Soňa Valentová

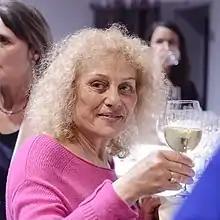
Valentová in 2015

Soňa Valentová (later Hasprová; 3 June 1946 – 10 December 2022) was a Slovak actress. She starred in the 1969/1970 film "Witchhammer" under director Otakar Vávra. She was born in Trnava.